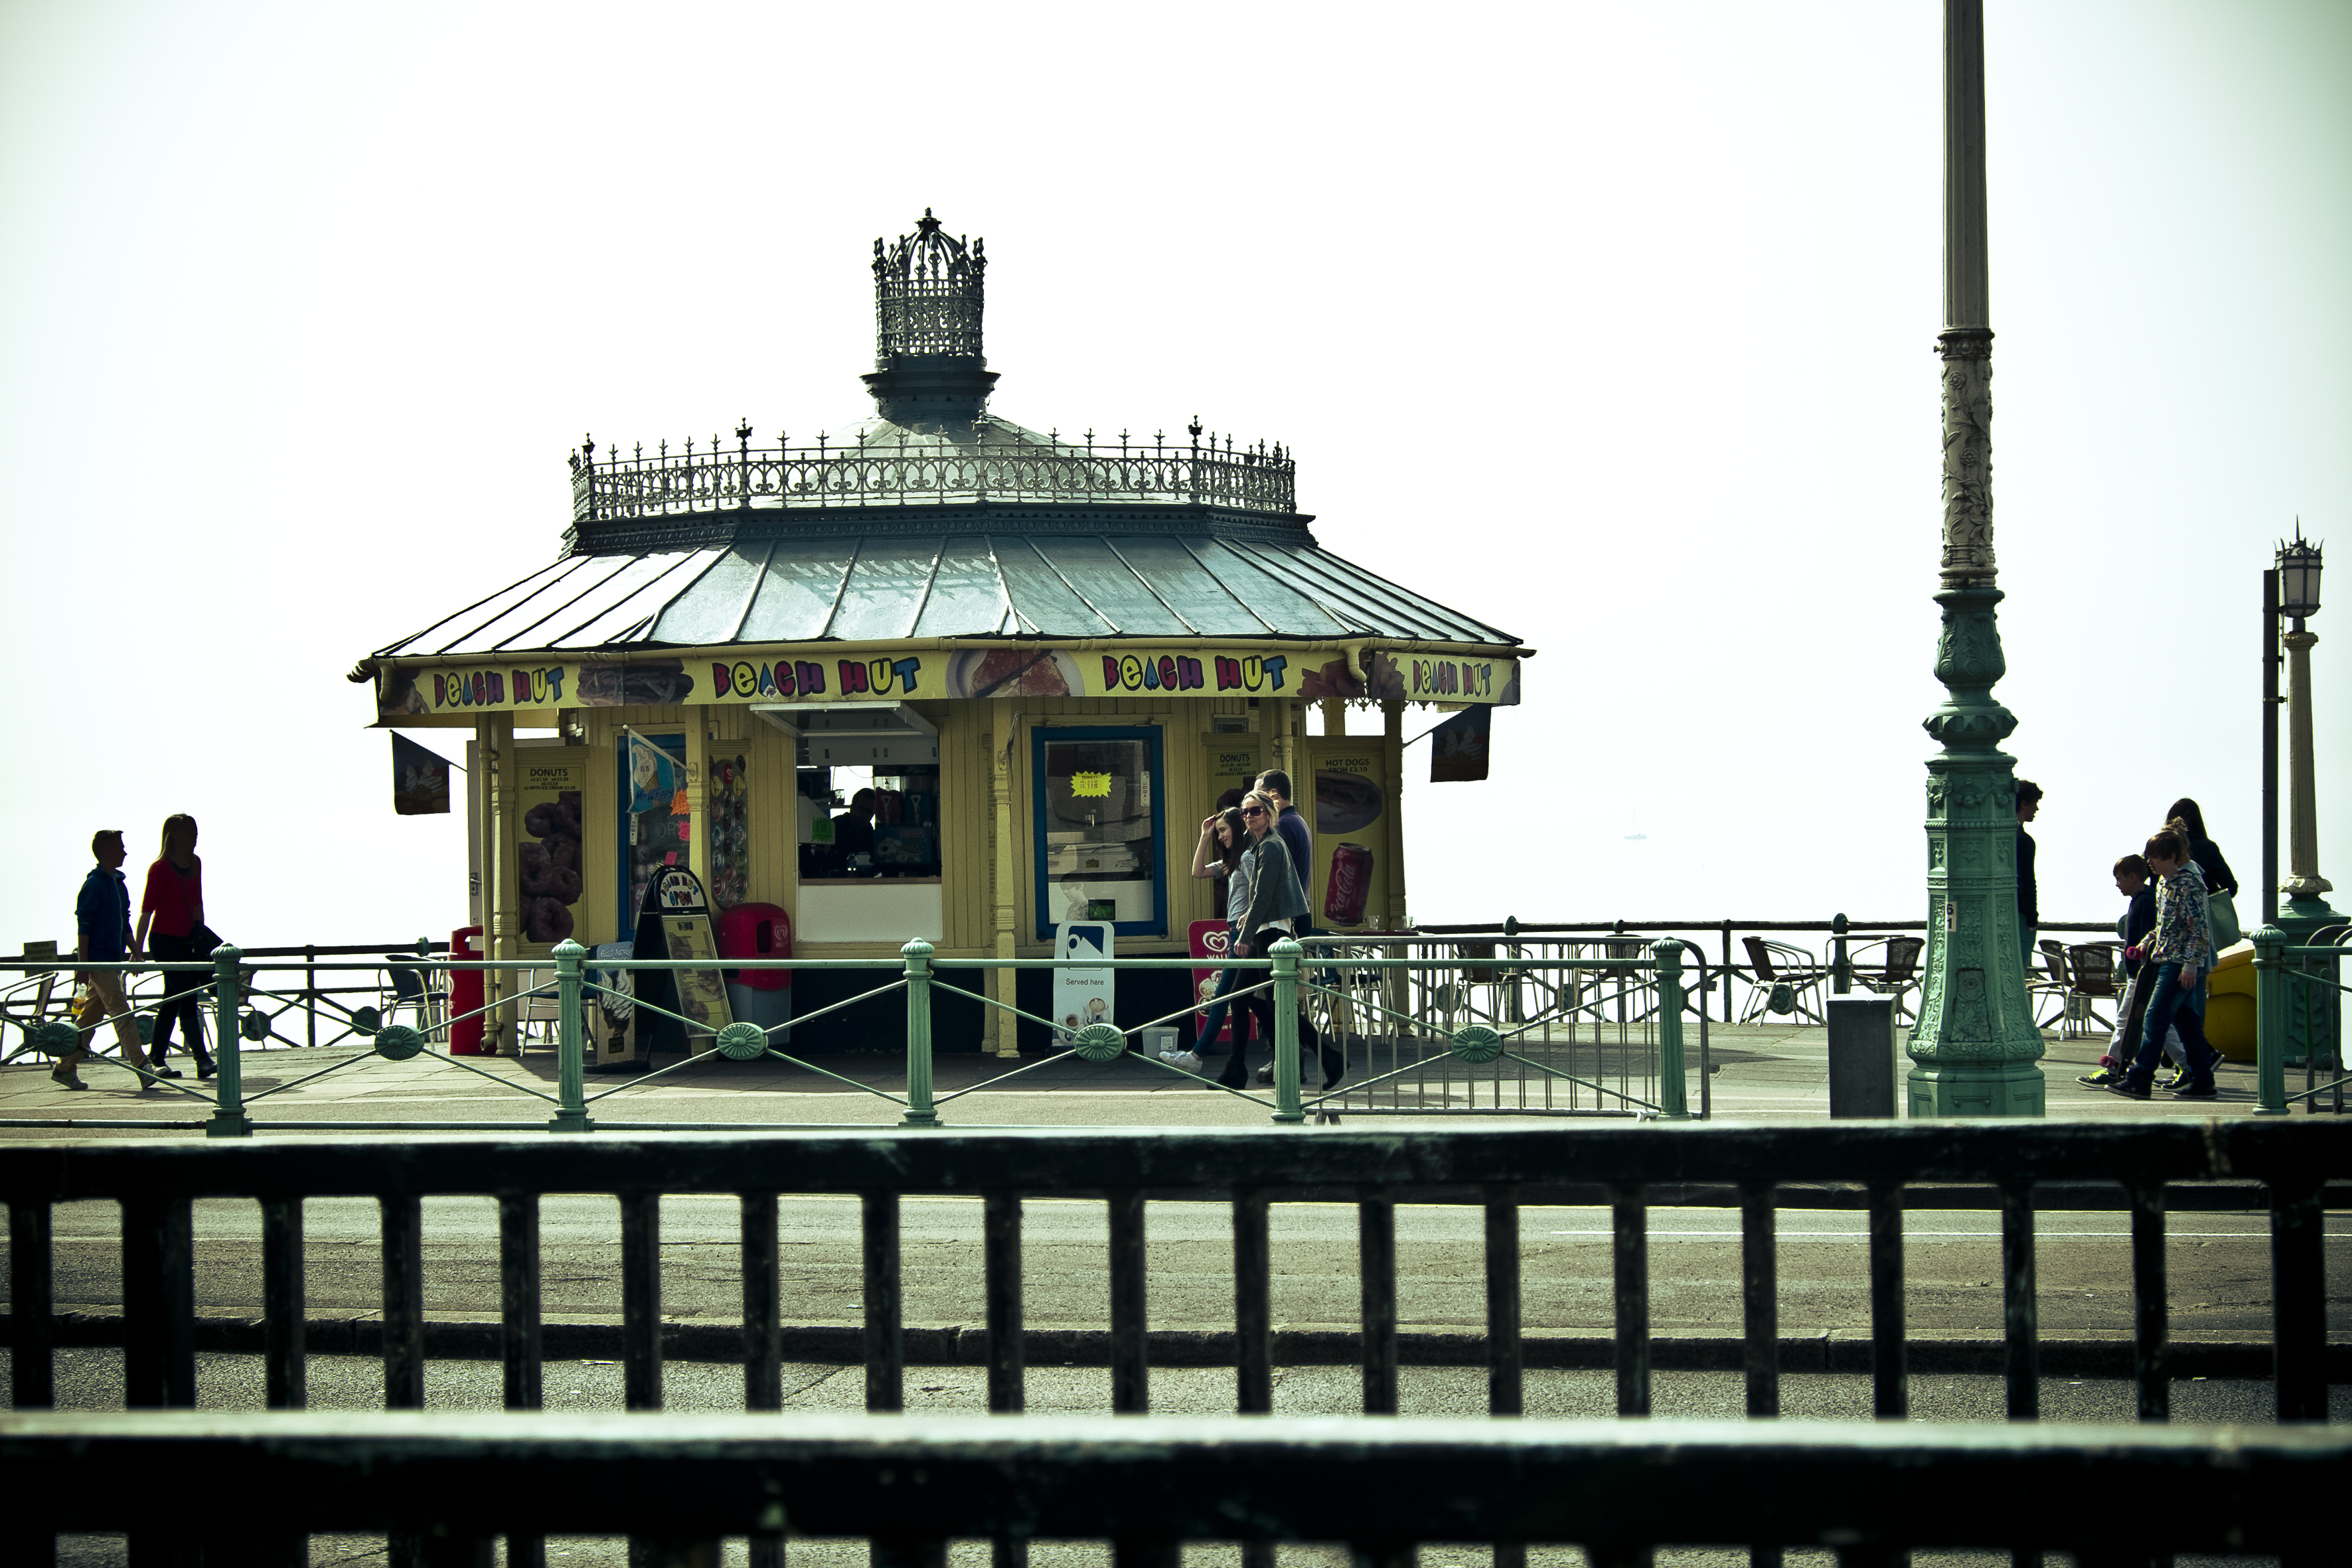
street, urban, pier, travel, fujifilm, vehicle, amusement park, tower, park, landmark, uk, england, fuji, fujixt1, fujix, brighton, amusement ride